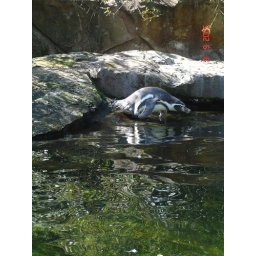
So clumsy on the ground and so graceful in water